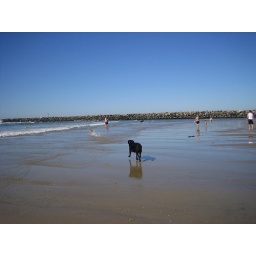
Sherman's failed attempt to catch up with Apple, at the dog beach in San Diego